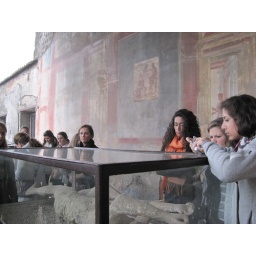
Bodies in the fish market Pompei